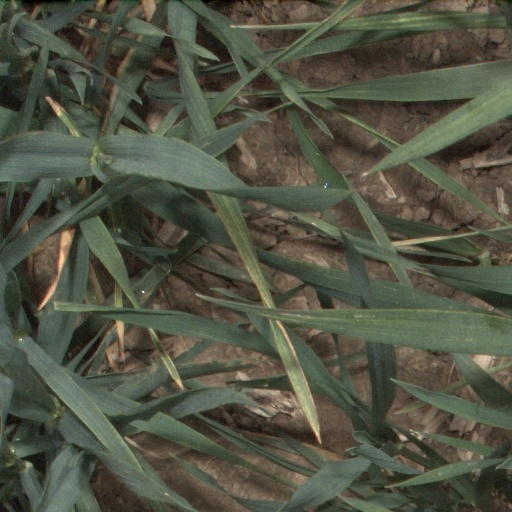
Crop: wheat